Dual speed focuser

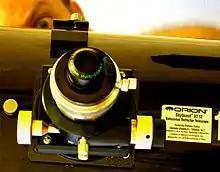
A dual speed focuser, replacing the original rack and pinion focuser of the Orion hit XT 10 dobsonian telescope.

The Dual speed focuser is a focusing mechanism used in precision optics such as advanced amateur astronomical telescopes and laboratory microscopes.